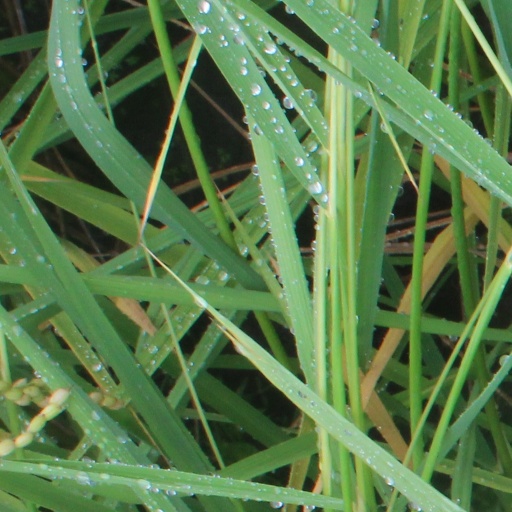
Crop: rice